Nikola Pašić Square

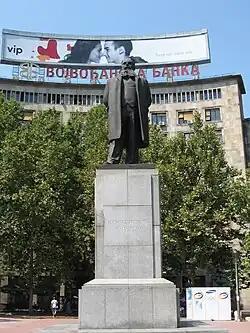
Nikola Pašić statue

Subsequently, in the early 1990s, it was one of the Belgrade's first toponyms to change its name with the ending of the era of Socialist Yugoslavia. It was renamed from the Marx and Engels Square to the Nikola Pašić Square in 1992. A monument to Nikola Pašić was erected in 1998. When the statue was to be erected, ideas of bringing back the earth to the square in order to create an artificial hillock as a pedestal for the monument reappeared, but were again ultimately abandoned.